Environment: real
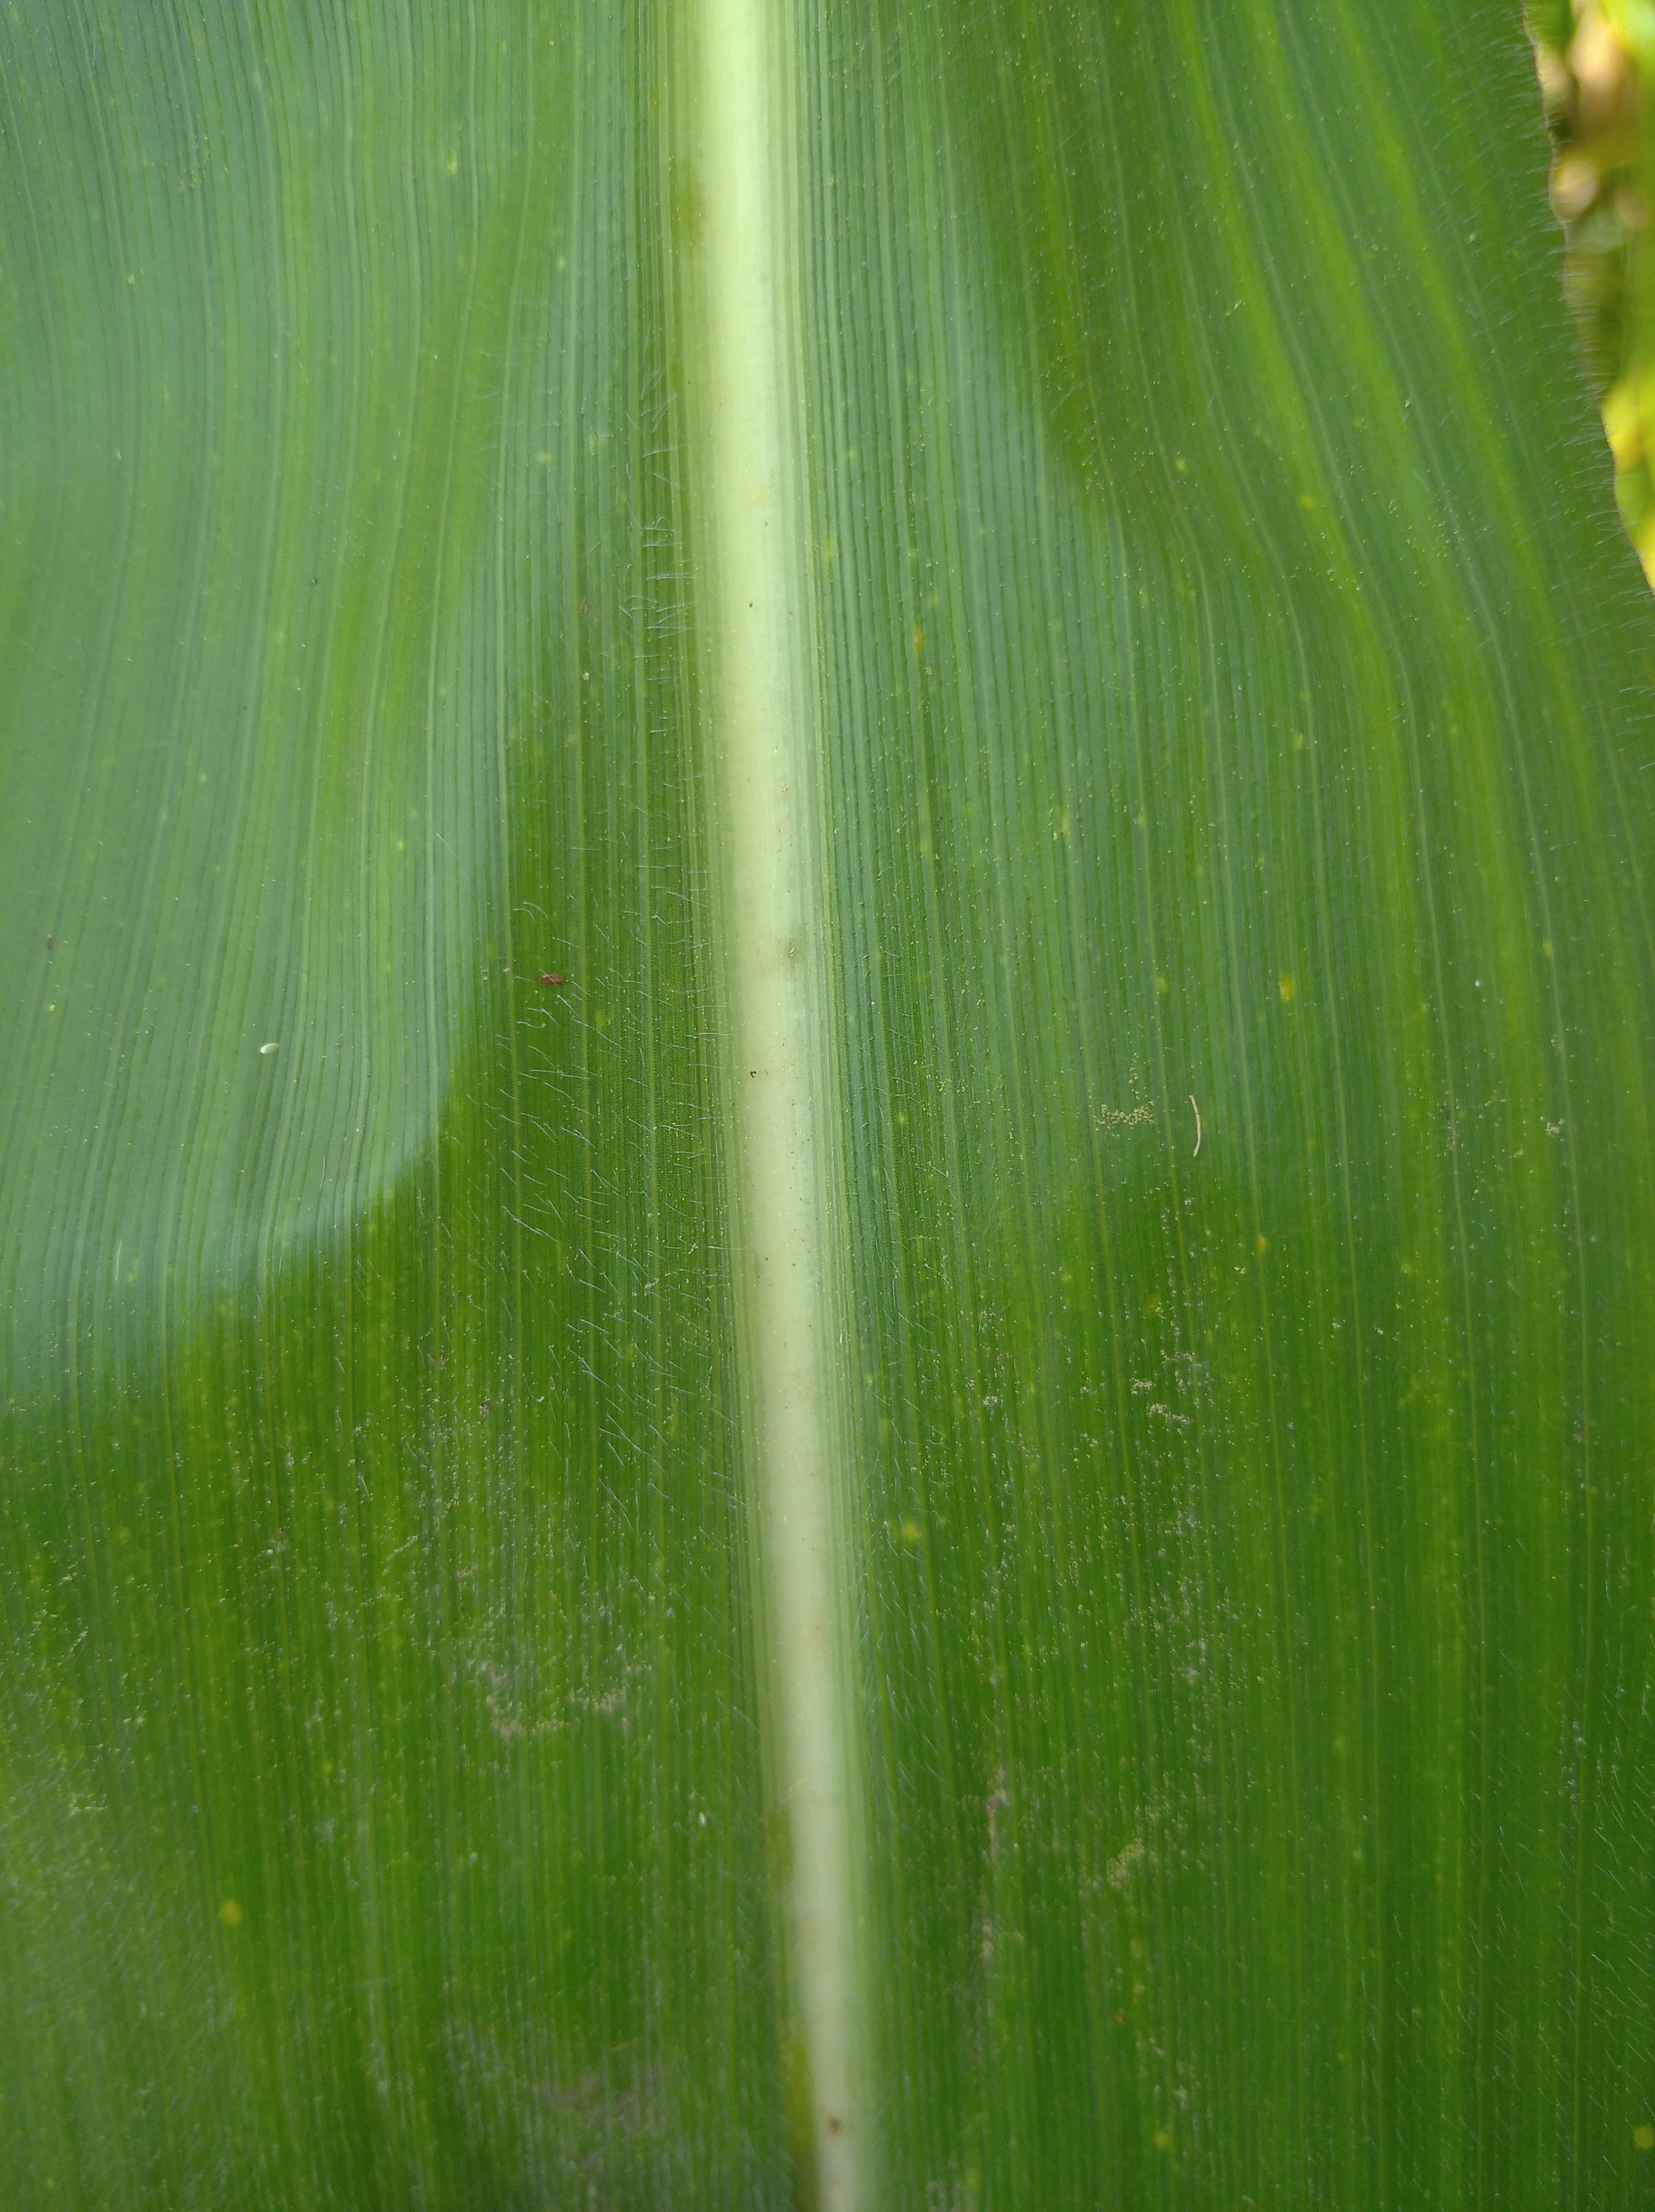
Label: healthy